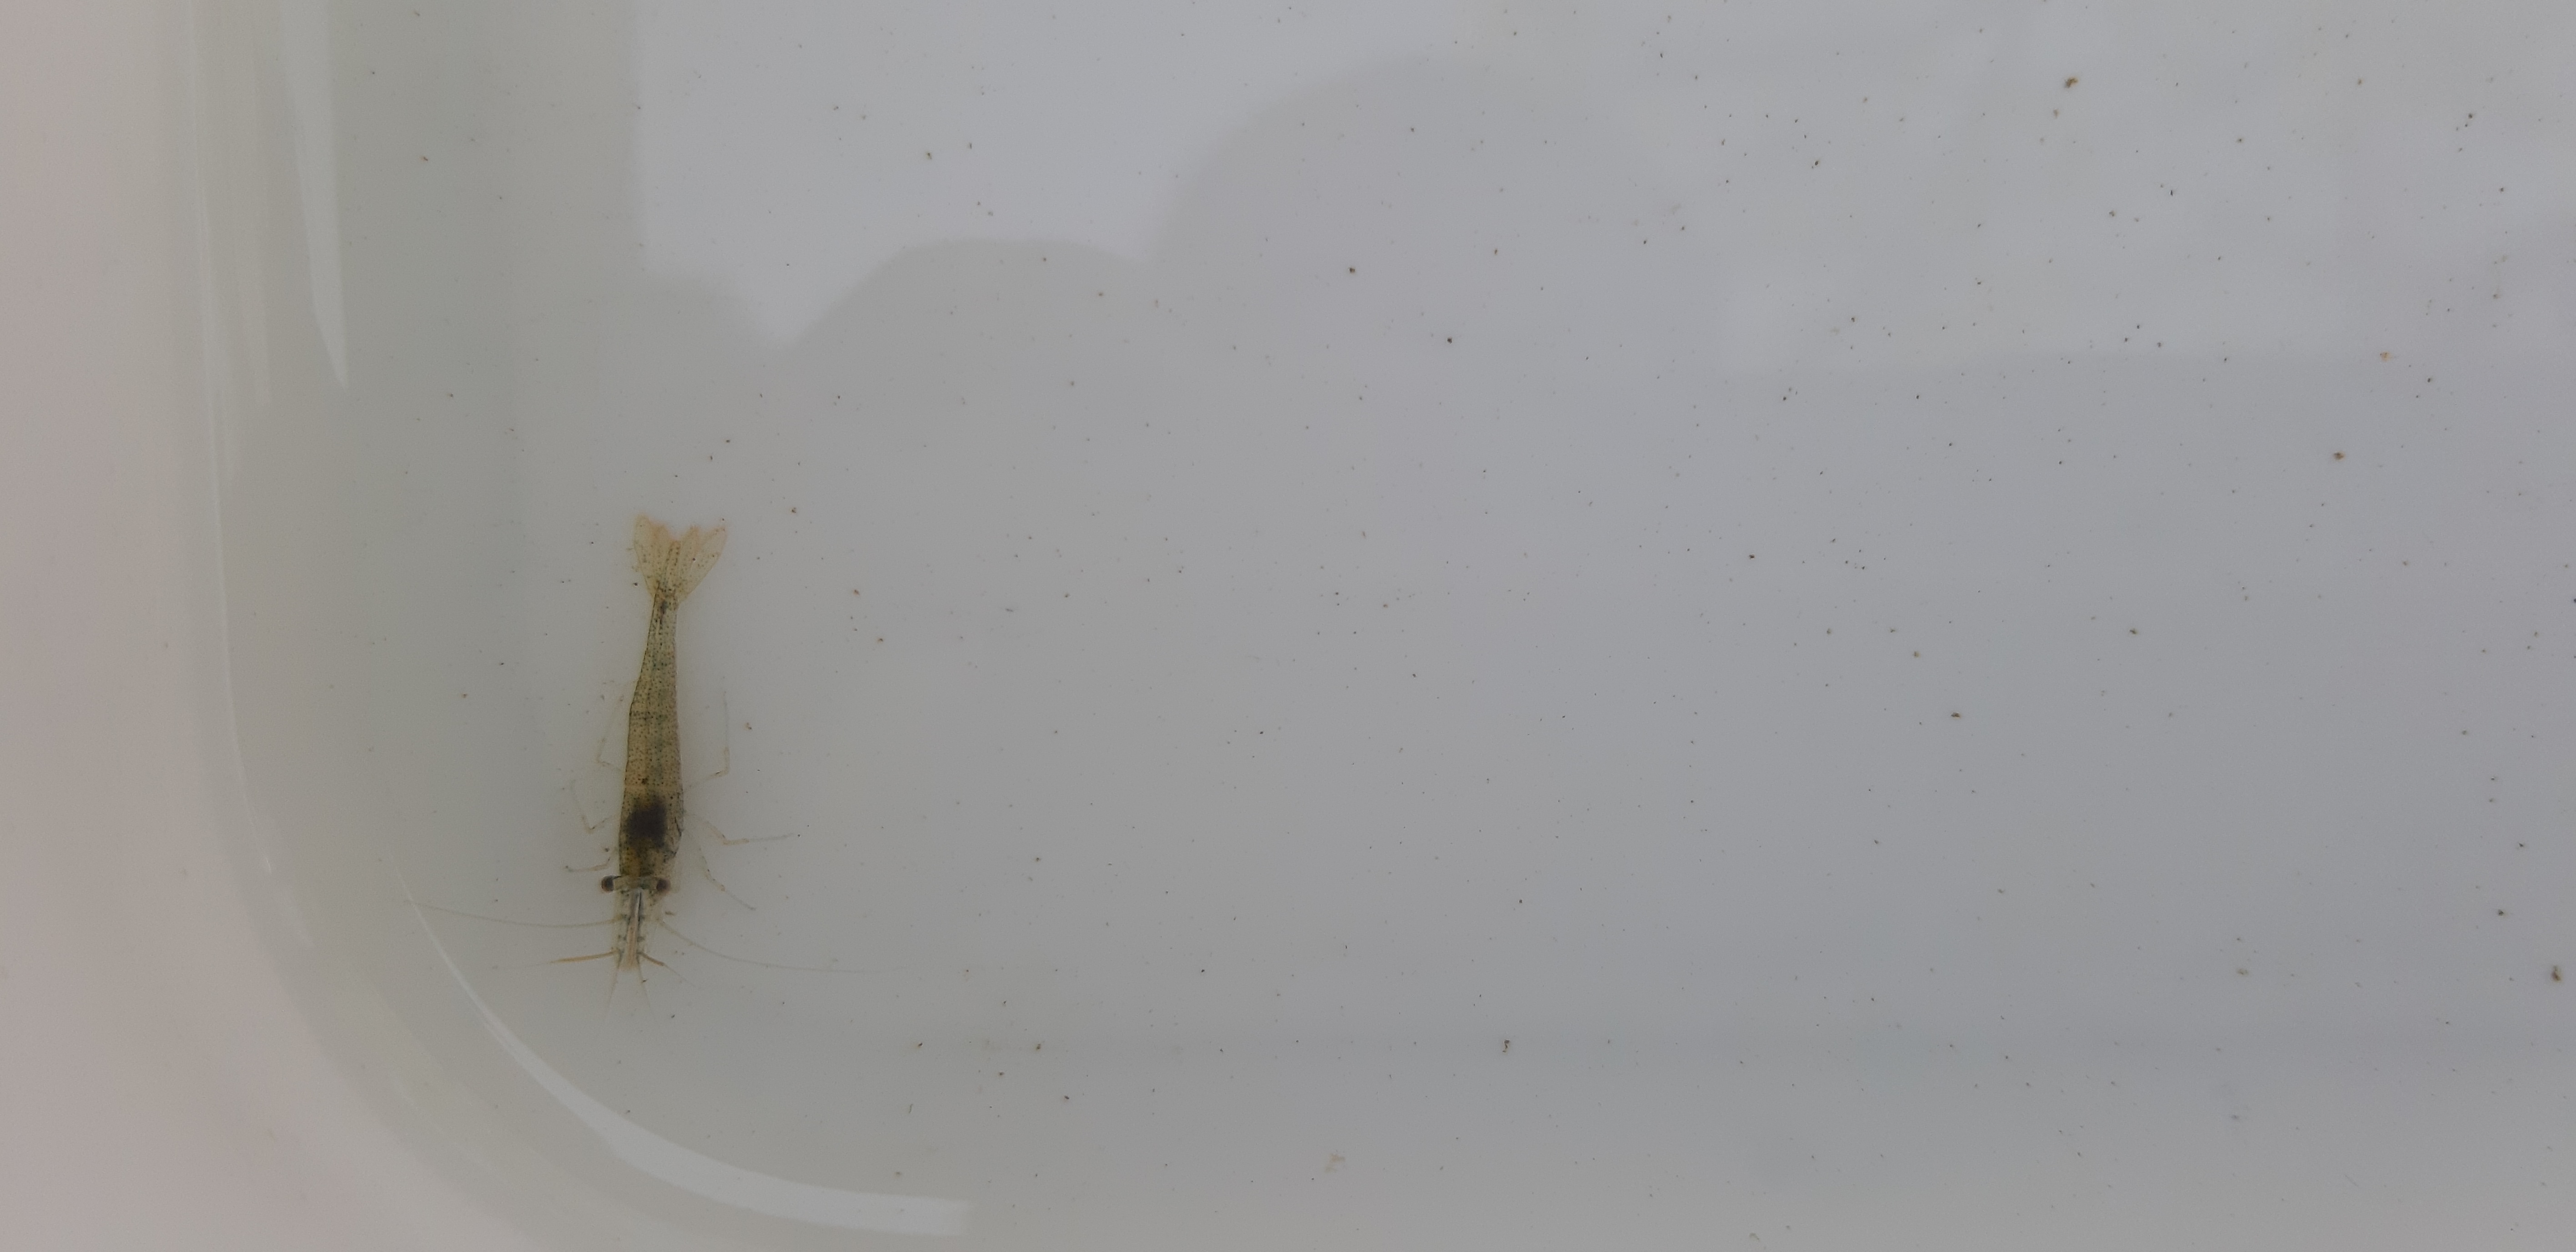
Macroinvertebrate group: crabs_and_shrimps